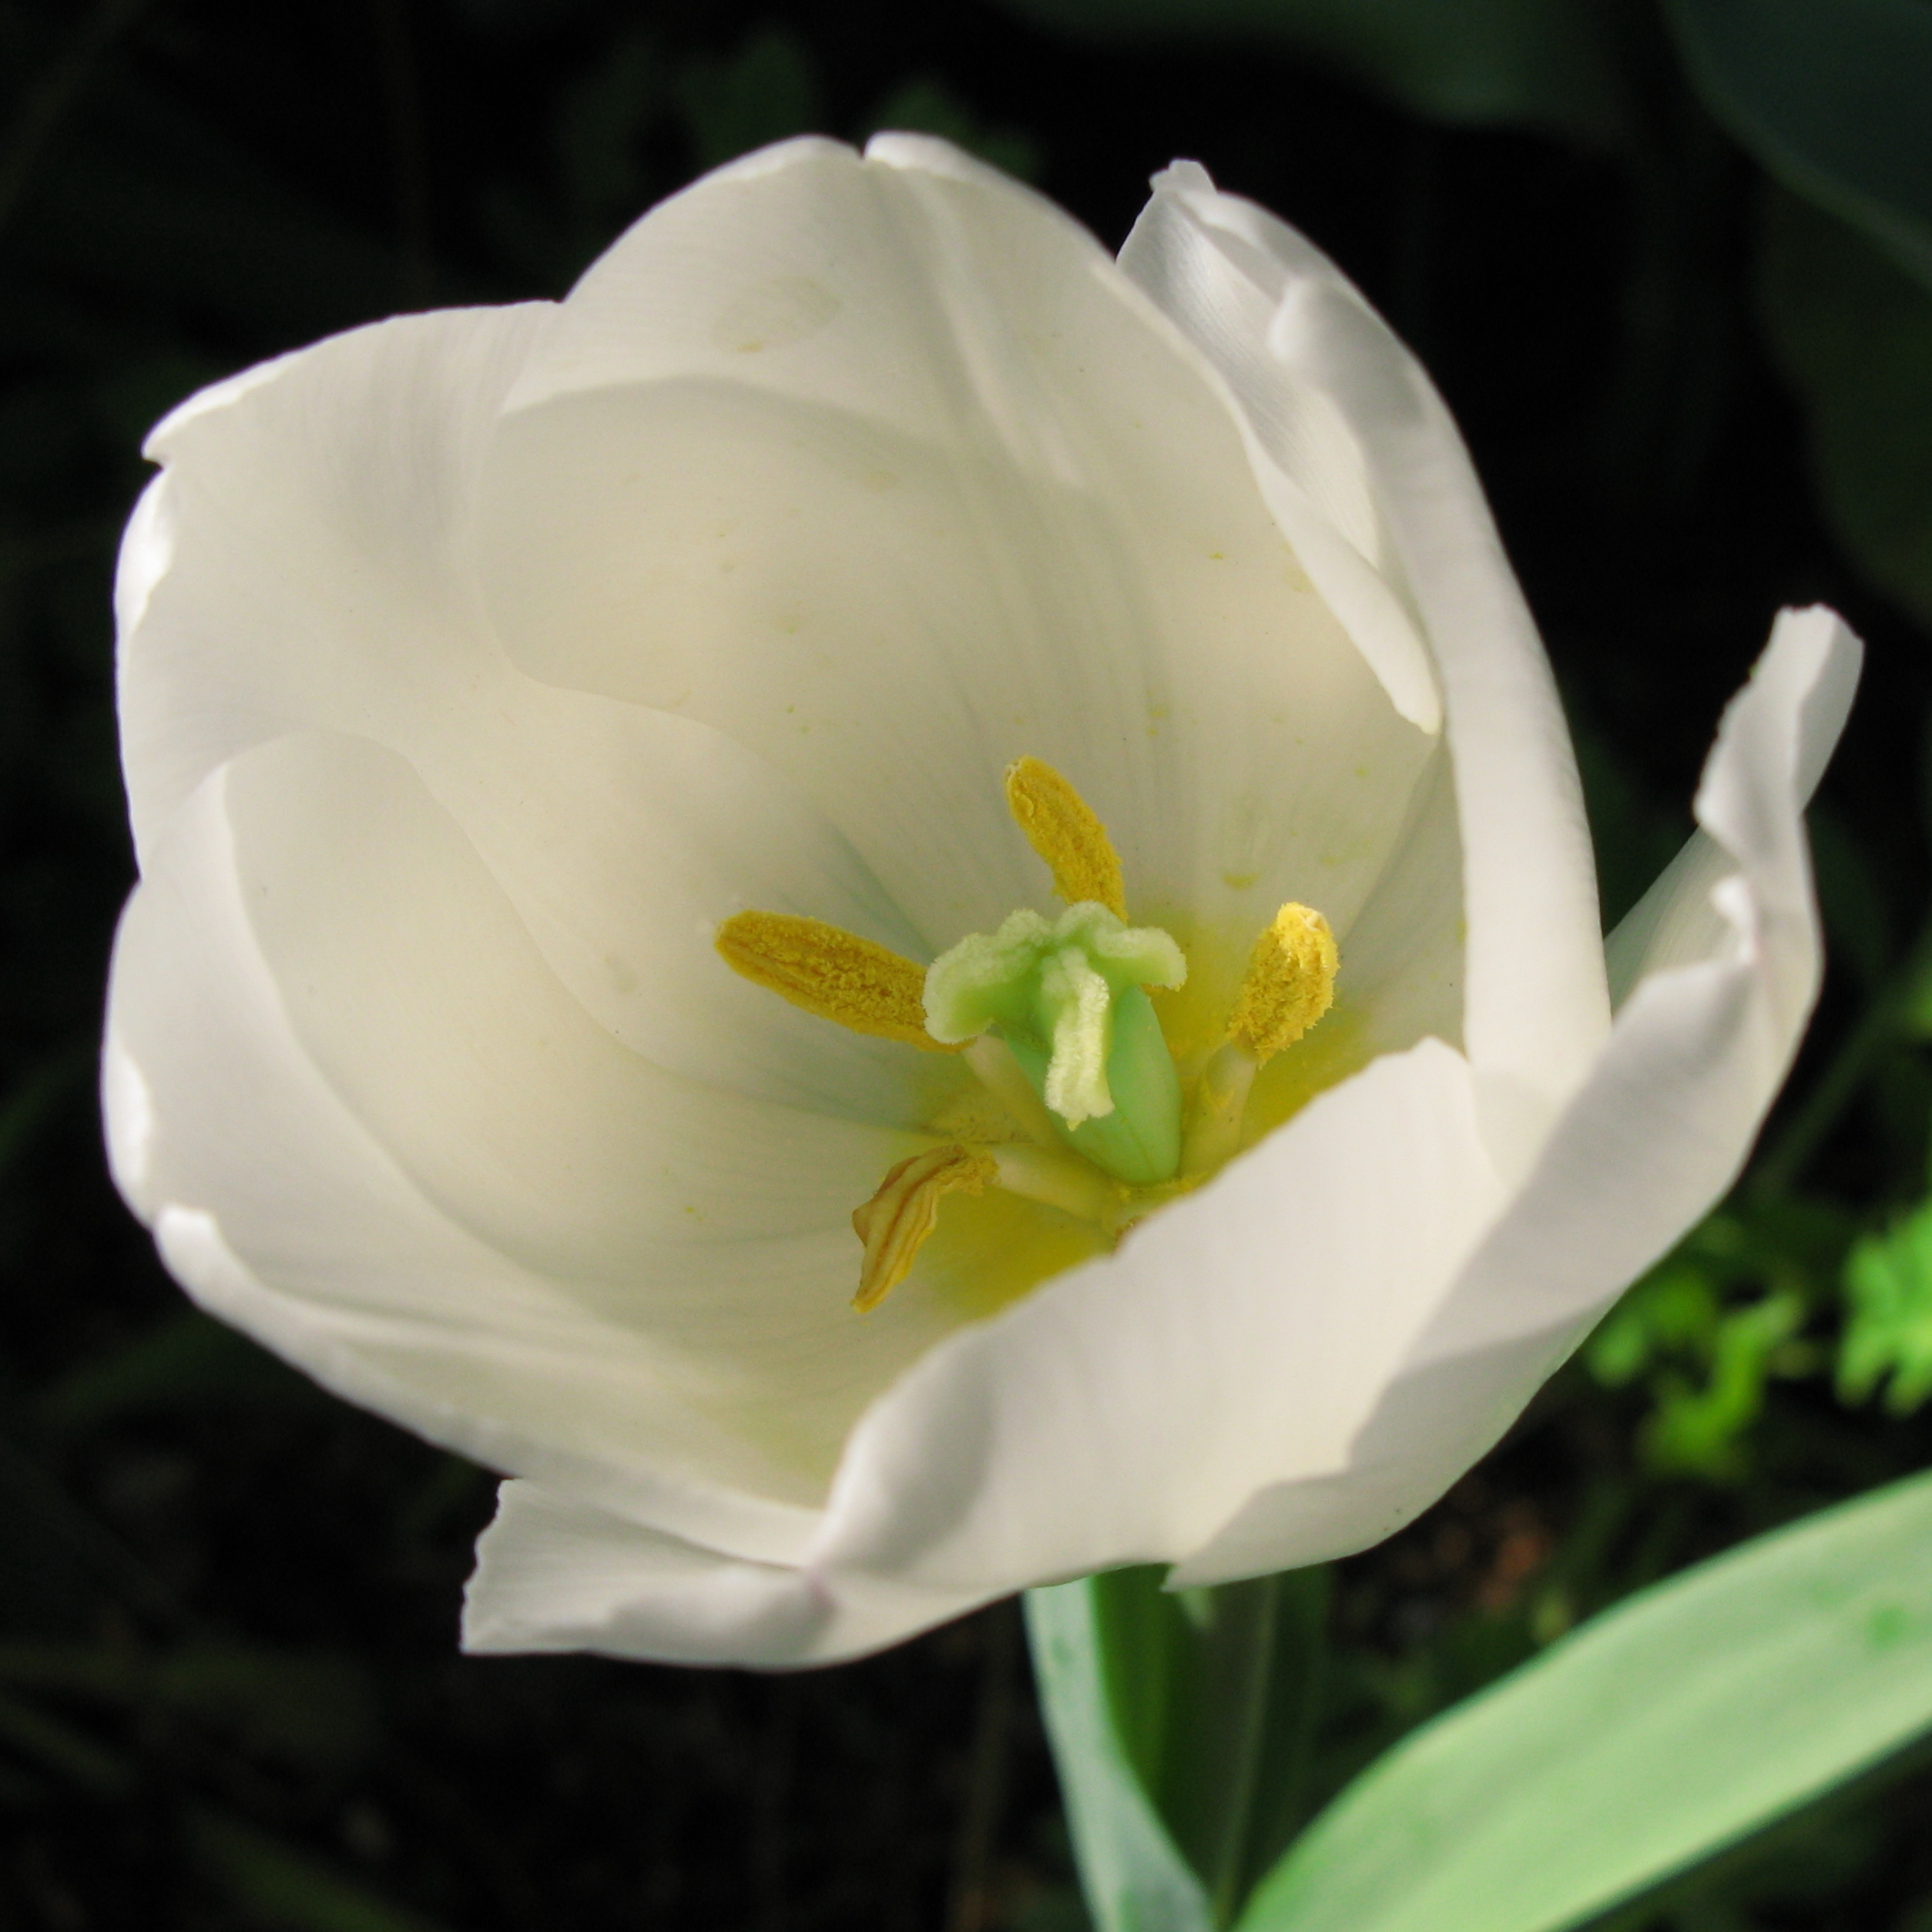
blossom, plant, flower, petal, tulip, high, botany, flora, hires, lily, hi, res, resolution, tulipa, g7, macro photography, flowering plant, lily family, plant stem, land plant